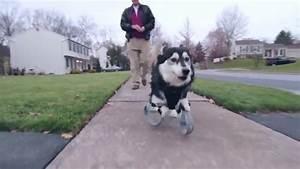
dog